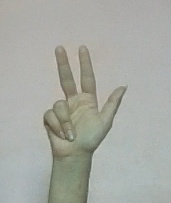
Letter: al